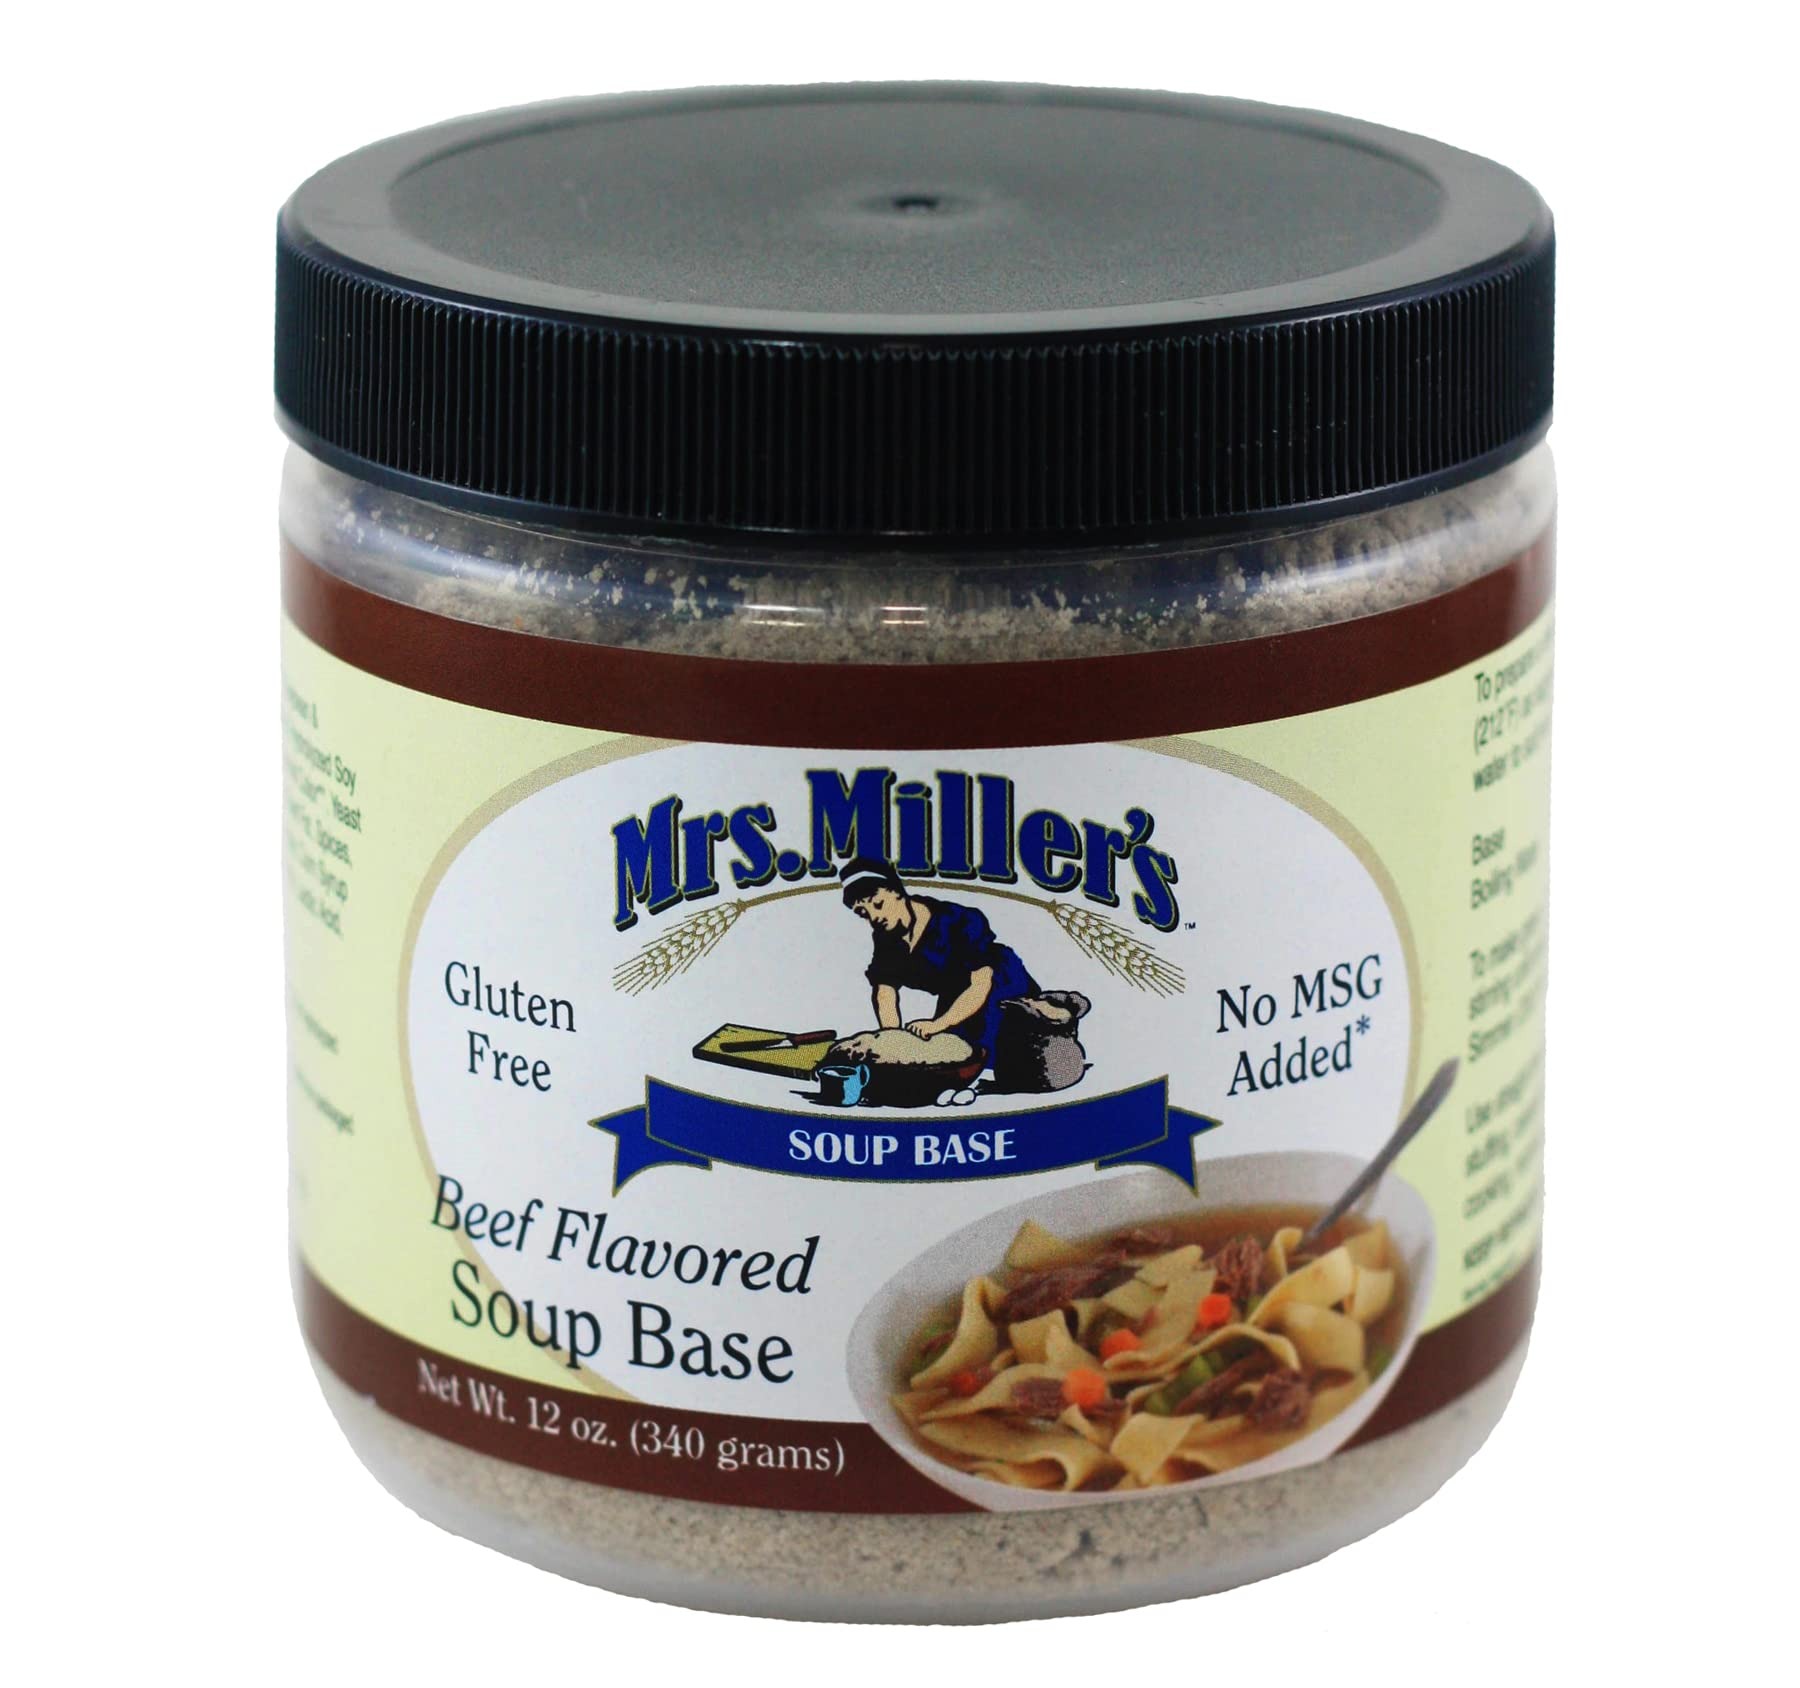
Item Name: AmishTastes Mrs. Miller's Beef Flavored Soup Base, Gluten-Free, No MSG, 12 oz. (Pack of 4)
Bullet Point 1: Made in the USA; A premium Beef Soup Base homemade in Ohio's Amish country
Bullet Point 2: Gluten Free and No MSG Added
Bullet Point 3: Very flexible product - use in soups, sauces, gravies, and more
Bullet Point 4: Excellent gift for the foodies in your family
Bullet Point 5: Made by the same Ohio Amish company that produces the famous Mrs. Miller's homemade noodles
Product Description: Brought to you by AmishTastes, this traditional soup base can be used to create a hearty vegetable beef soup but can also be used to add flavor to sauces, stuffing, casseroles, vegetables, gravies, rice, stir fry and so much more! Use this soup base as a rub seasoning to give your grilled meats extra flavor.
Value: 48.0
Unit: Fl Oz

Price: 42.3